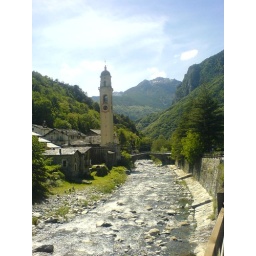
Bell tower in Chiavenna beside river